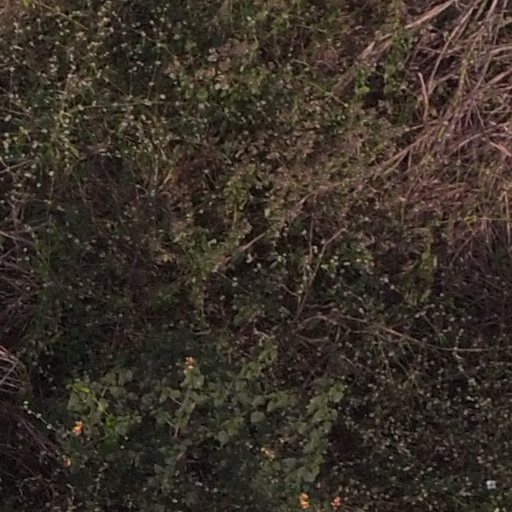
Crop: maize; corn